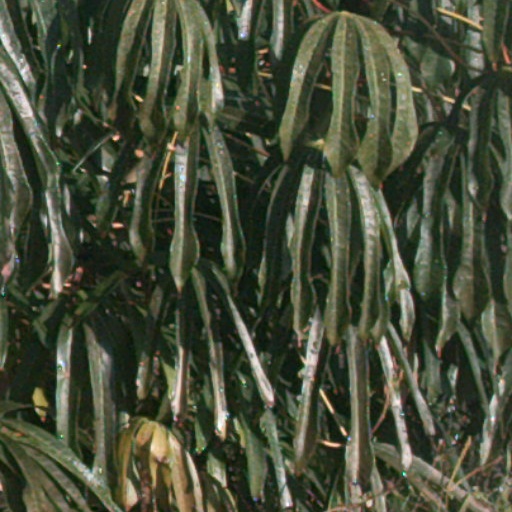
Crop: cassava